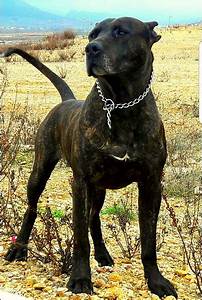
Label: cane